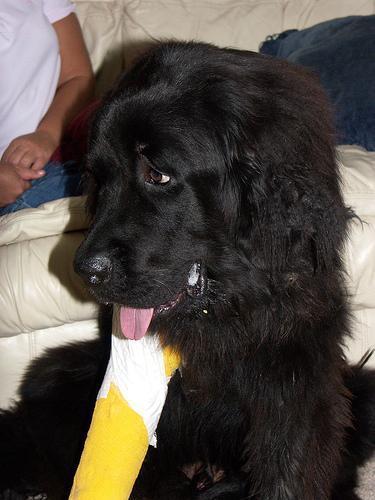
Newfoundland